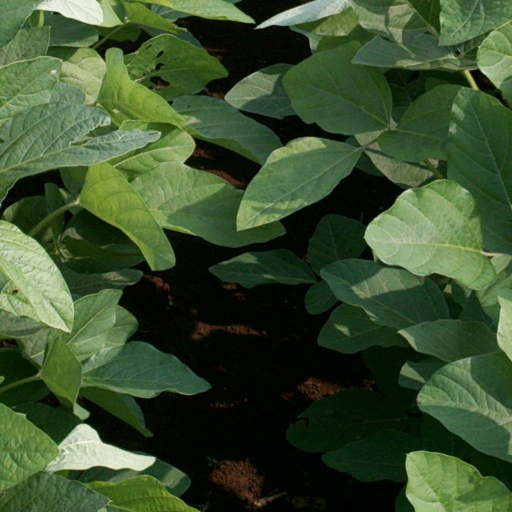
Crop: soybean